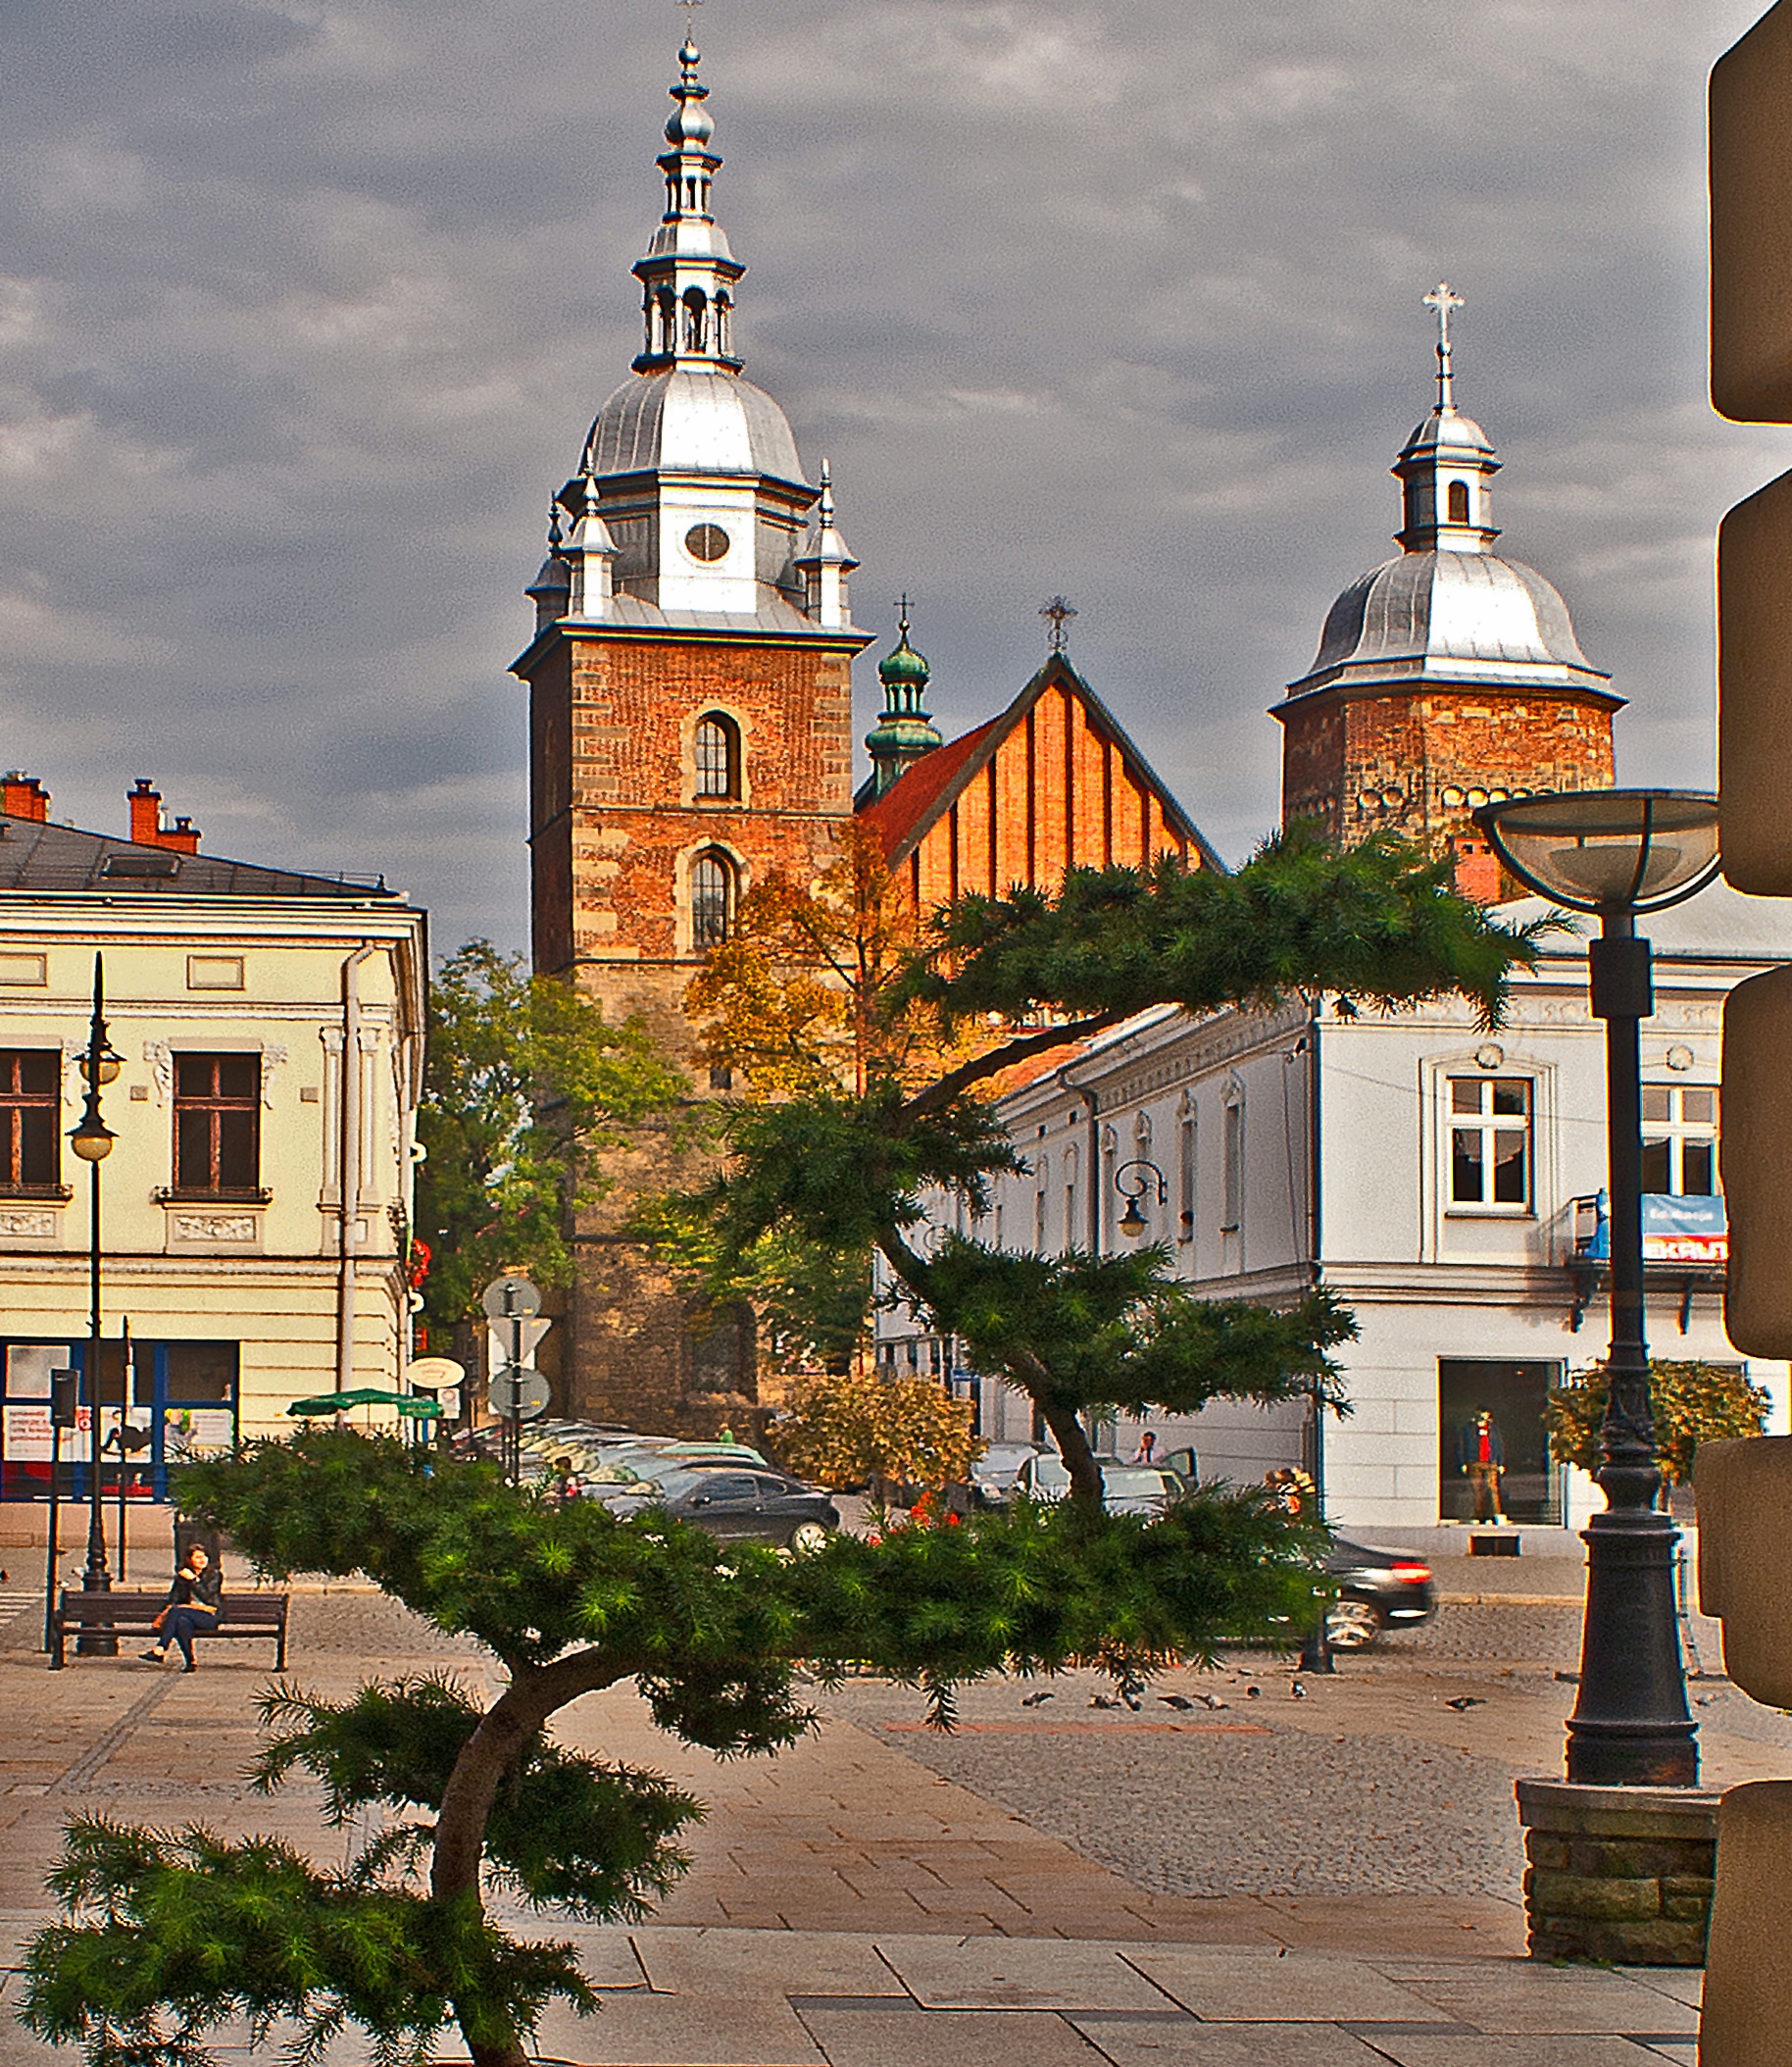
architecture, street, town, building, city, monument, cityscape, tower, plaza, landmark, church, place of worship, buildings, towers, townhouses, monastery, town square, estate, margaret, the old town, the window, the city centre, malopolska, replacement lamp, new filtrate, the bell tower, basilica of st, fara